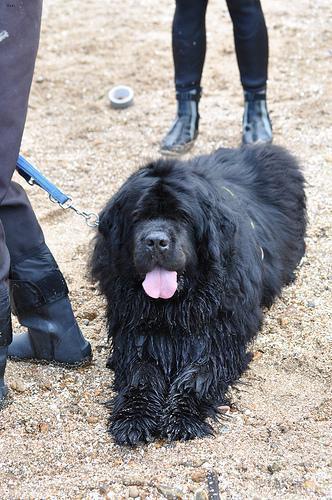
newfoundland